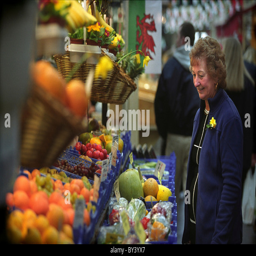
a fruit and vegetable sellers stall